Softail

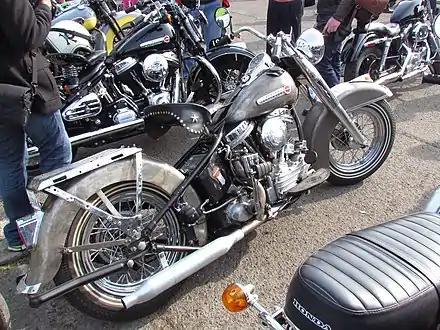
Three Harley-Davidsons, built about 50 years apart: unpainted 1950s "Hydra Glide" with clearly visible black hard-tail frame, next to a modern "Softail Crossbones" that copies the old frame design, the suspended seat, and even the oil tank in black. To the right a black Sportster with twin shocks

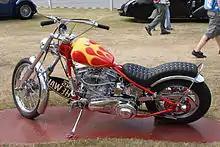
Harley "Hydra Glide" converted to a chopper as seen in the 1969 film "Easy Rider", with 1950s hard-tail frame painted red

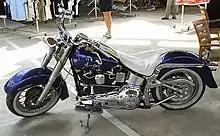
Harley-Davidson Heritage Softail with chrome swingarm shaped like a triangle

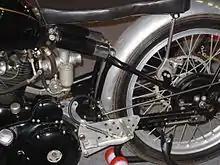
Rear suspension on a Vincent with shocks visible under the seat, introduced in late 1920s

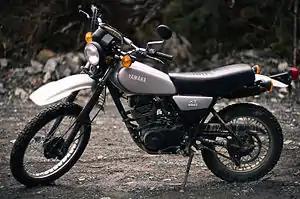
Yamaha XT250 introduced in 1979, cantilever swingarm with central shock hidden under the seat

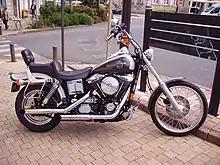
Harley-Davidson "Wide Glide" with regular swingarm, twin shocks and square battery box, as introduced in the 1957 "Duo Glide"

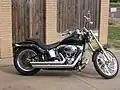
Harley-Davidson "Softail" with triangular swingarm, shocks under the gearbox, chrome horseshoe oil tank, as introduced in 1983

A softail (shortened form of "soft tail") motorcycle intentionally looks like vintage motorcycles with a rigid hard-tail frame that has a triangle of steel tubes at the rear axle, as on a bicycle frame, but on a Softail these tubes are actually a triangular swingarm, with the shock absorber(s) hidden, as opposed to clearly visible regular twin shocks on both sides of the rear wheel on standard bikes. Since the introduction of the Harley-Davidson "FXST Softail" in 1983 as a registered trademark of the Motor Company, "softail" has become a genericized trademark for other models of cruiser motorcycles with rear suspensions hidden for retro style reasons. This was done even though the rear wheel was often hidden behind bags or exhaust pipes.